Tipping points in the climate system

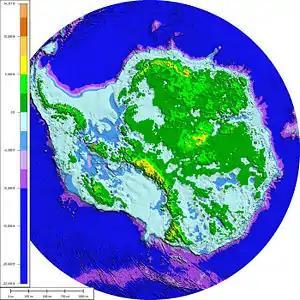
A topographic and bathymetric map of Antarctica without its ice sheets, assuming constant sea levels and no post-glacial rebound

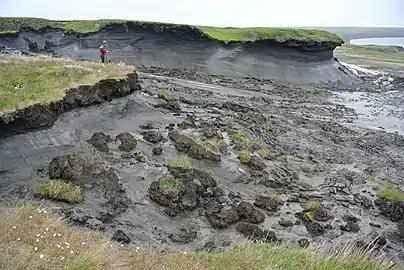
Ground collapse caused by abrupt permafrost thaw in Herschel Island, Canada, 2013

The IPCC Sixth Assessment Report defines a tipping point as a "critical threshold beyond which a system reorganizes, often abruptly and/or irreversibly". It can be brought about by a small disturbance causing a disproportionately large change in the system. It can also be associated with self-reinforcing feedbacks, which could lead to changes in the climate system irreversible on a human timescale. For any particular climate component, the shift from one state to a new stable state may take many decades or centuries.